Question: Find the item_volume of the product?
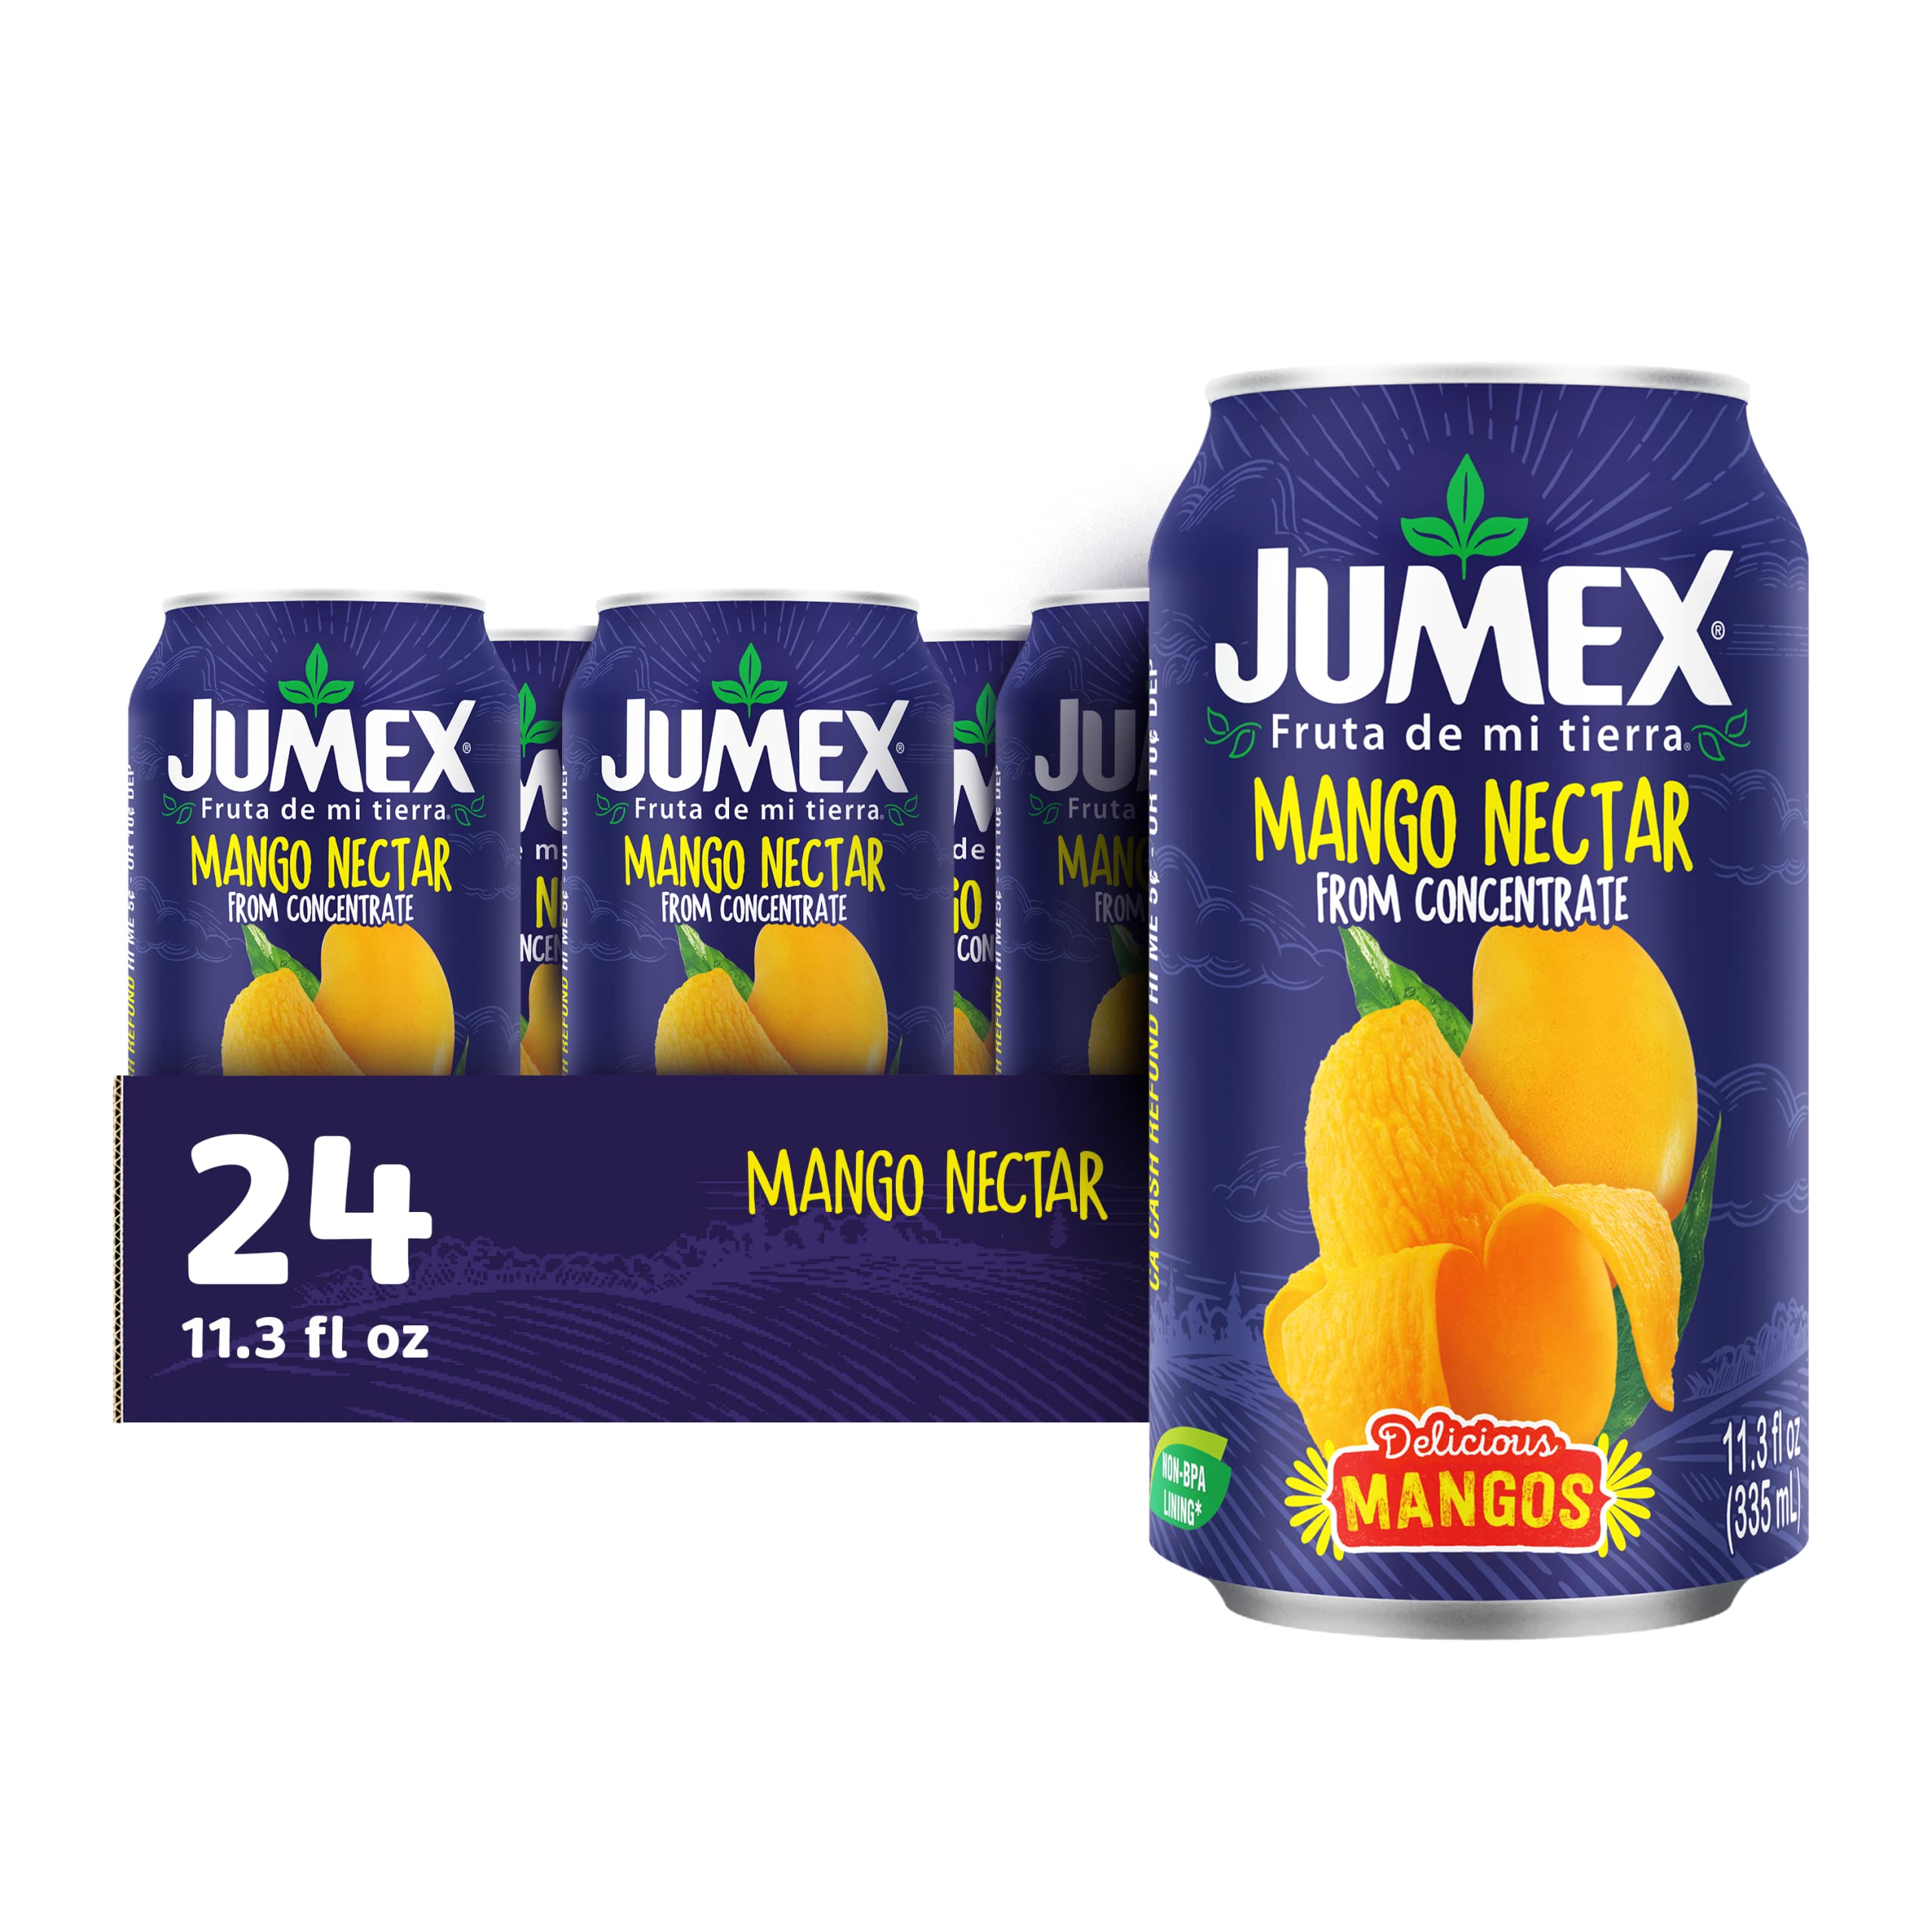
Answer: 11.3 fluid ounce